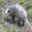
Label: possum